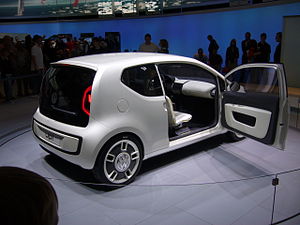
Volkswagen up! / Prototyper / Volkswagen up! − prototype fra 2007 med hækmotor
Volkswagen up! er en mikrobil fra Volkswagen. Den tilhører New Small Family-serien og er i Europa efterfølger for Volkswagen Fox. Produktionen startede i december 2011, og bilen kom på markedet i Tyskland den 3. december 2011 og i hele Europa i april 2012.